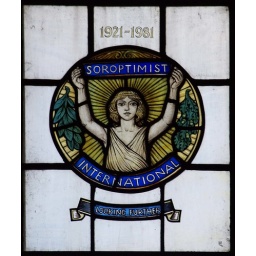
Small stained glass panels by Lawrence Lee in the nave windows of Guildford Cathedral. Soroptomist International, assisted by Wadia Marouf.